List of Nestlé brands

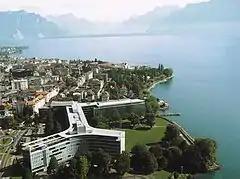
An aerial view of Nestlé's corporate headquarters building in Vevey, Vaud, Switzerland

This is a dated list of the brands owned by Nestlé globally. Overall, Nestlé owns over 2000 brands in 186 countries. Brands in this list are categorized by their targeted markets.